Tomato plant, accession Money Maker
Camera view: bottom (45 deg); turntable rotation: 30 degrees
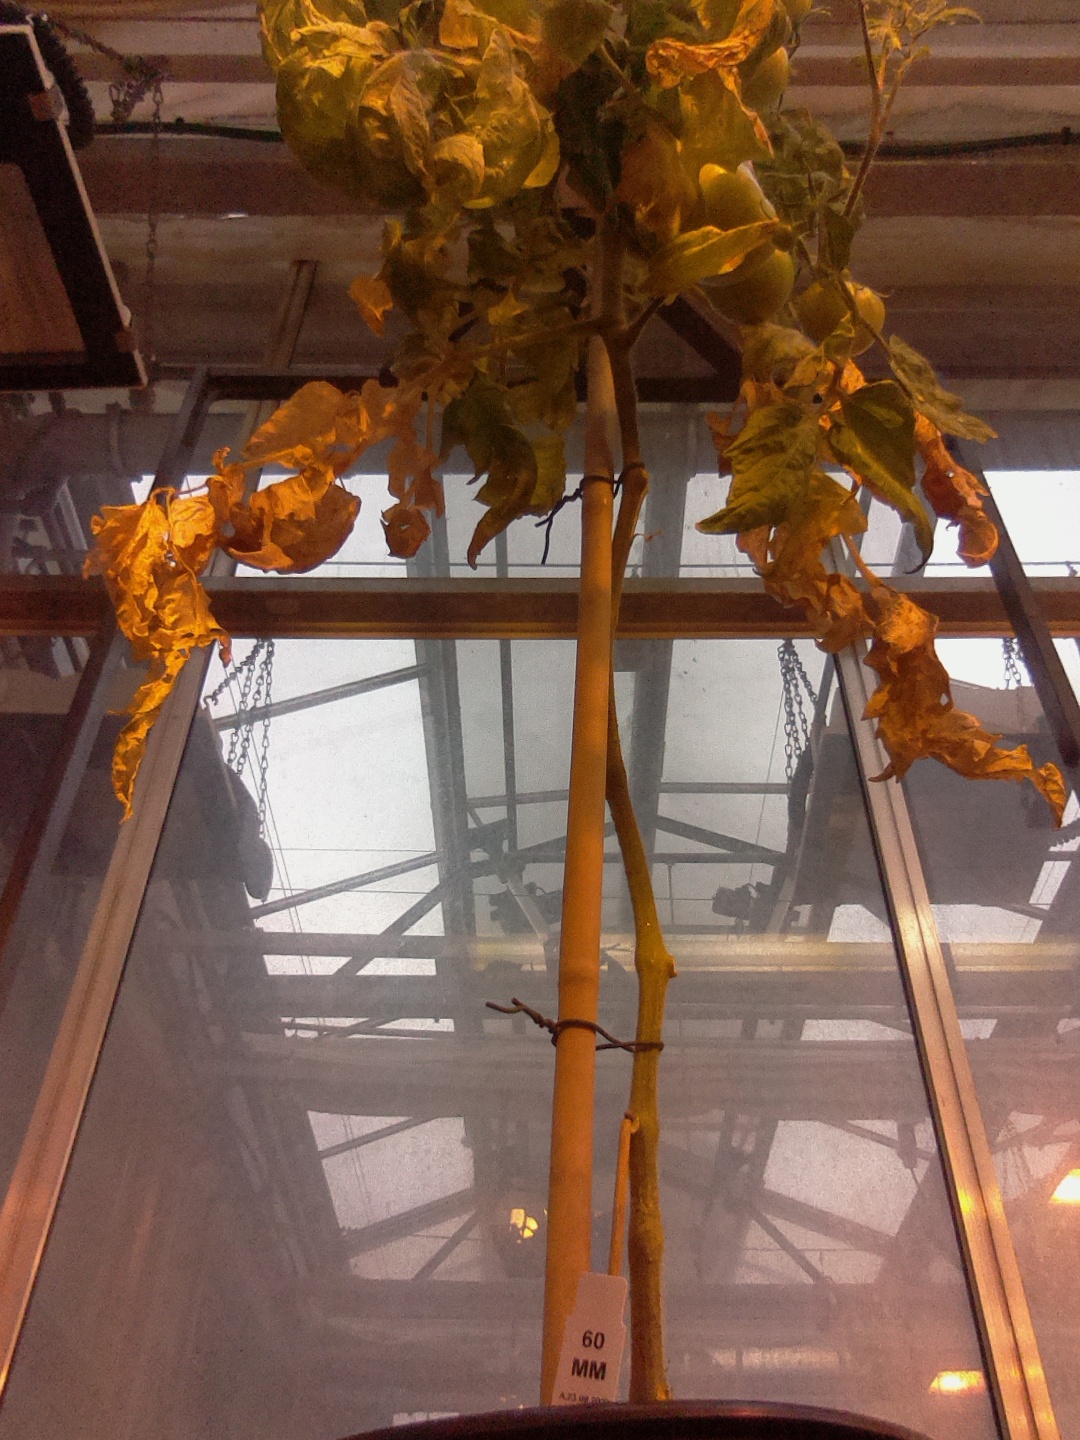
BBCH growth stage 79: 90% -100% of final fruit size